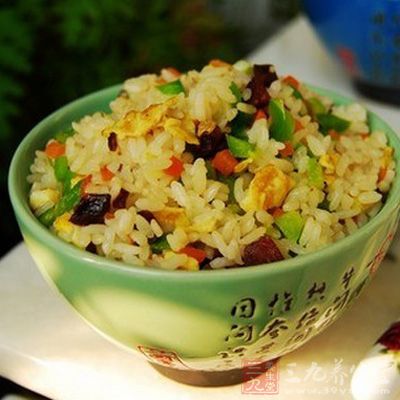
Label: trash